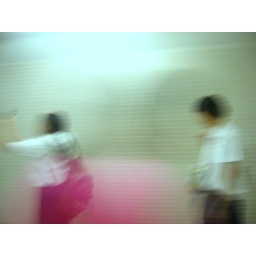
A lady in red passed by us on the way home